Liebe Sokol Diamond

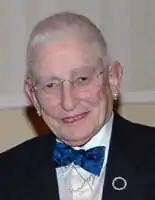
Dr. Liebe Sokol Diamond from the Jewish Women's Archive

Liebe Sokol Diamond (January 10, 1931 – May 17, 2017) was an American pediatric orthopedic surgeon and an inductee of the Maryland Women's Hall of Fame.